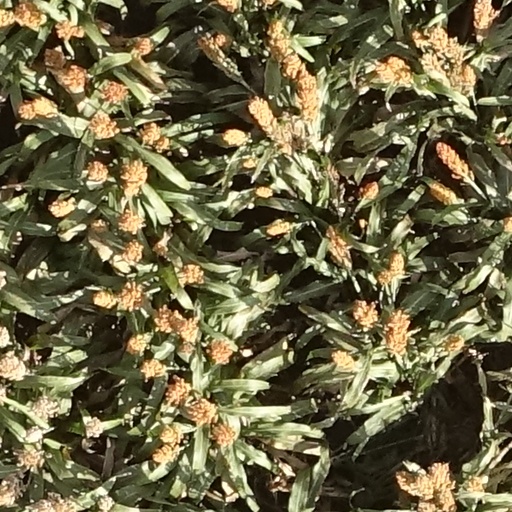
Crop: sorghum